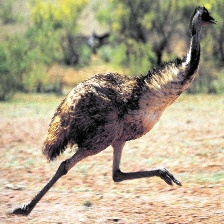
Species: EMU
Scientific name: DROMAIUS NOVAEHOLLANDIAE